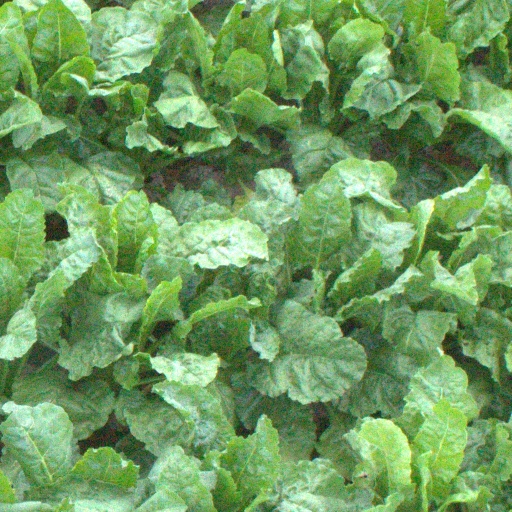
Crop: sugar beet